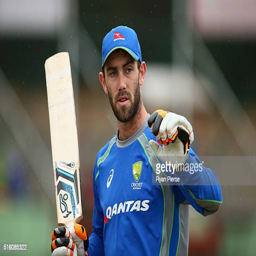
cricket player of trains during a nets session ahead